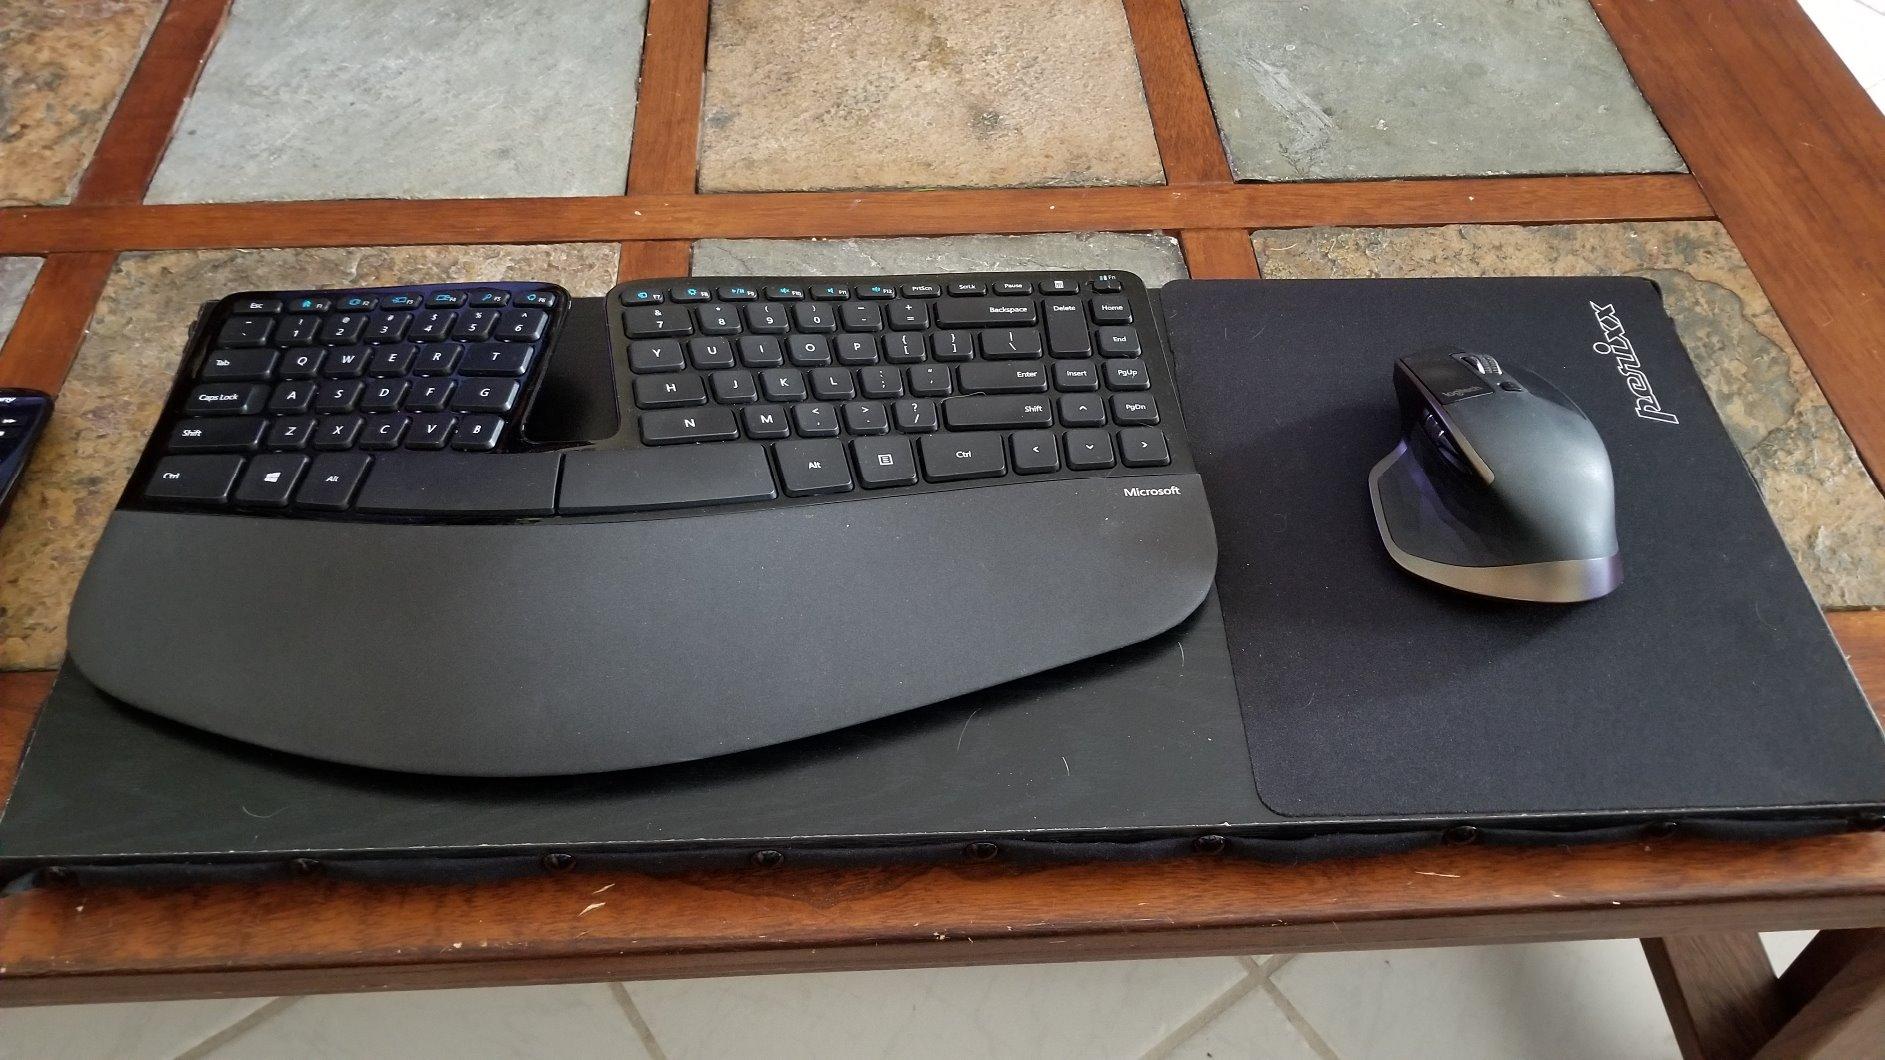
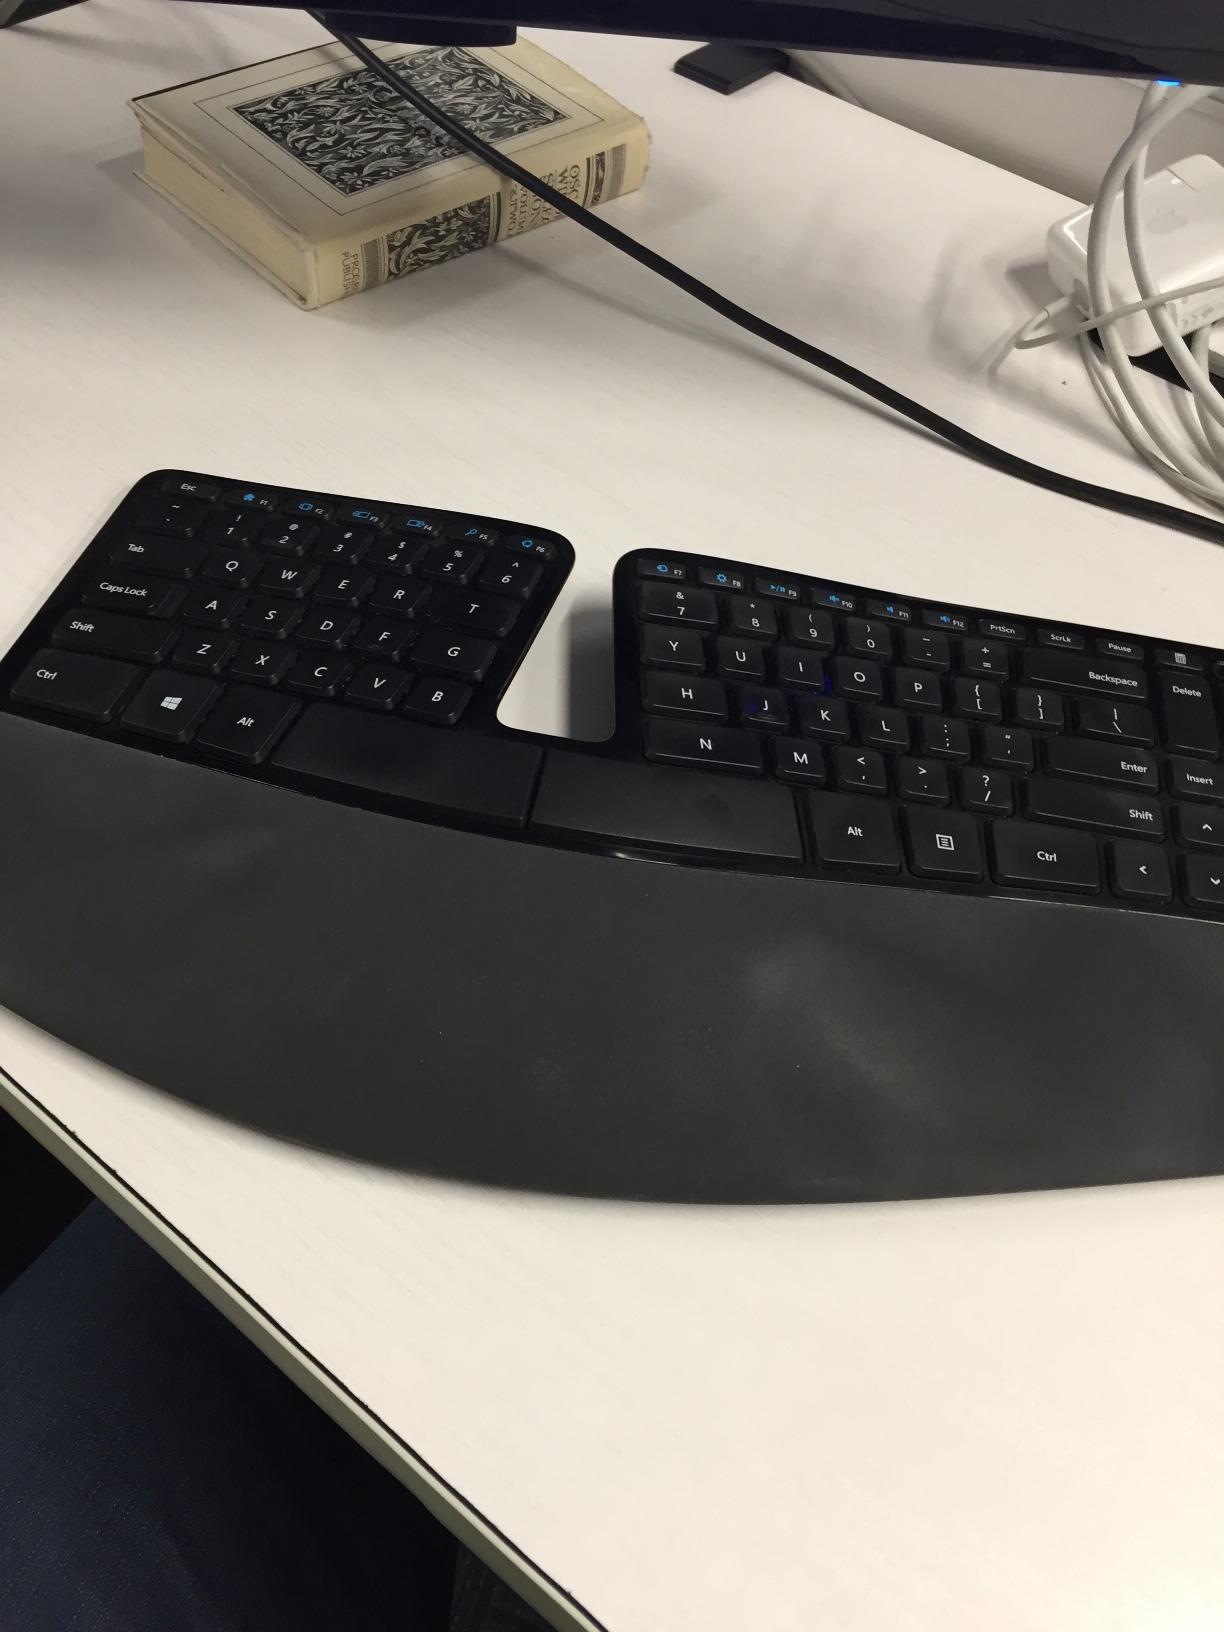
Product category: keyboard
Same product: yes